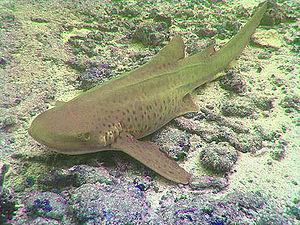
Le requin-zèbre, aussi appelé requin-léopard est une espèce de requins qui vit dans les océans Indien et Pacifique. Il est le seul représentant de la famille des Stegostomatidae et du genre Stegostoma.